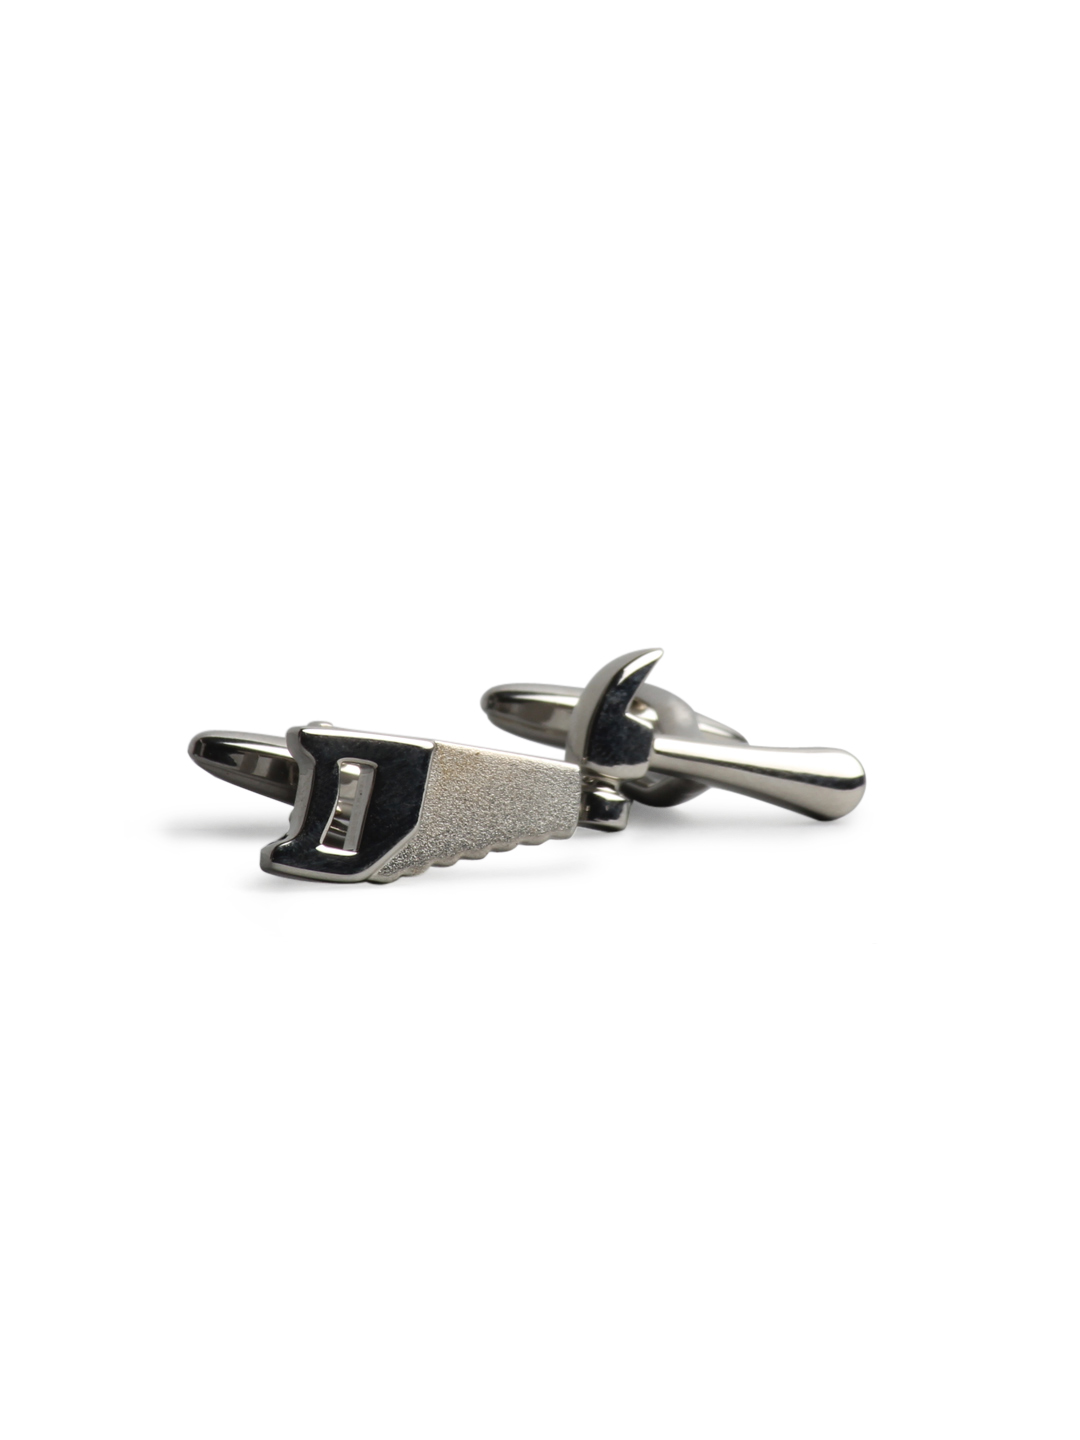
Belmonte Men Steel Bright Assorted Cufflinks
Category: Accessories / Cufflinks / Cufflinks
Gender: Men
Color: Steel
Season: Summer 2012
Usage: Formal